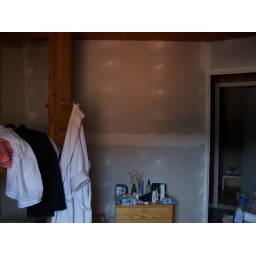
New wall in bunkbed room of old house. That's the 2 bunkbeds nearest the window on the left. That's the old bathroom through the doorway